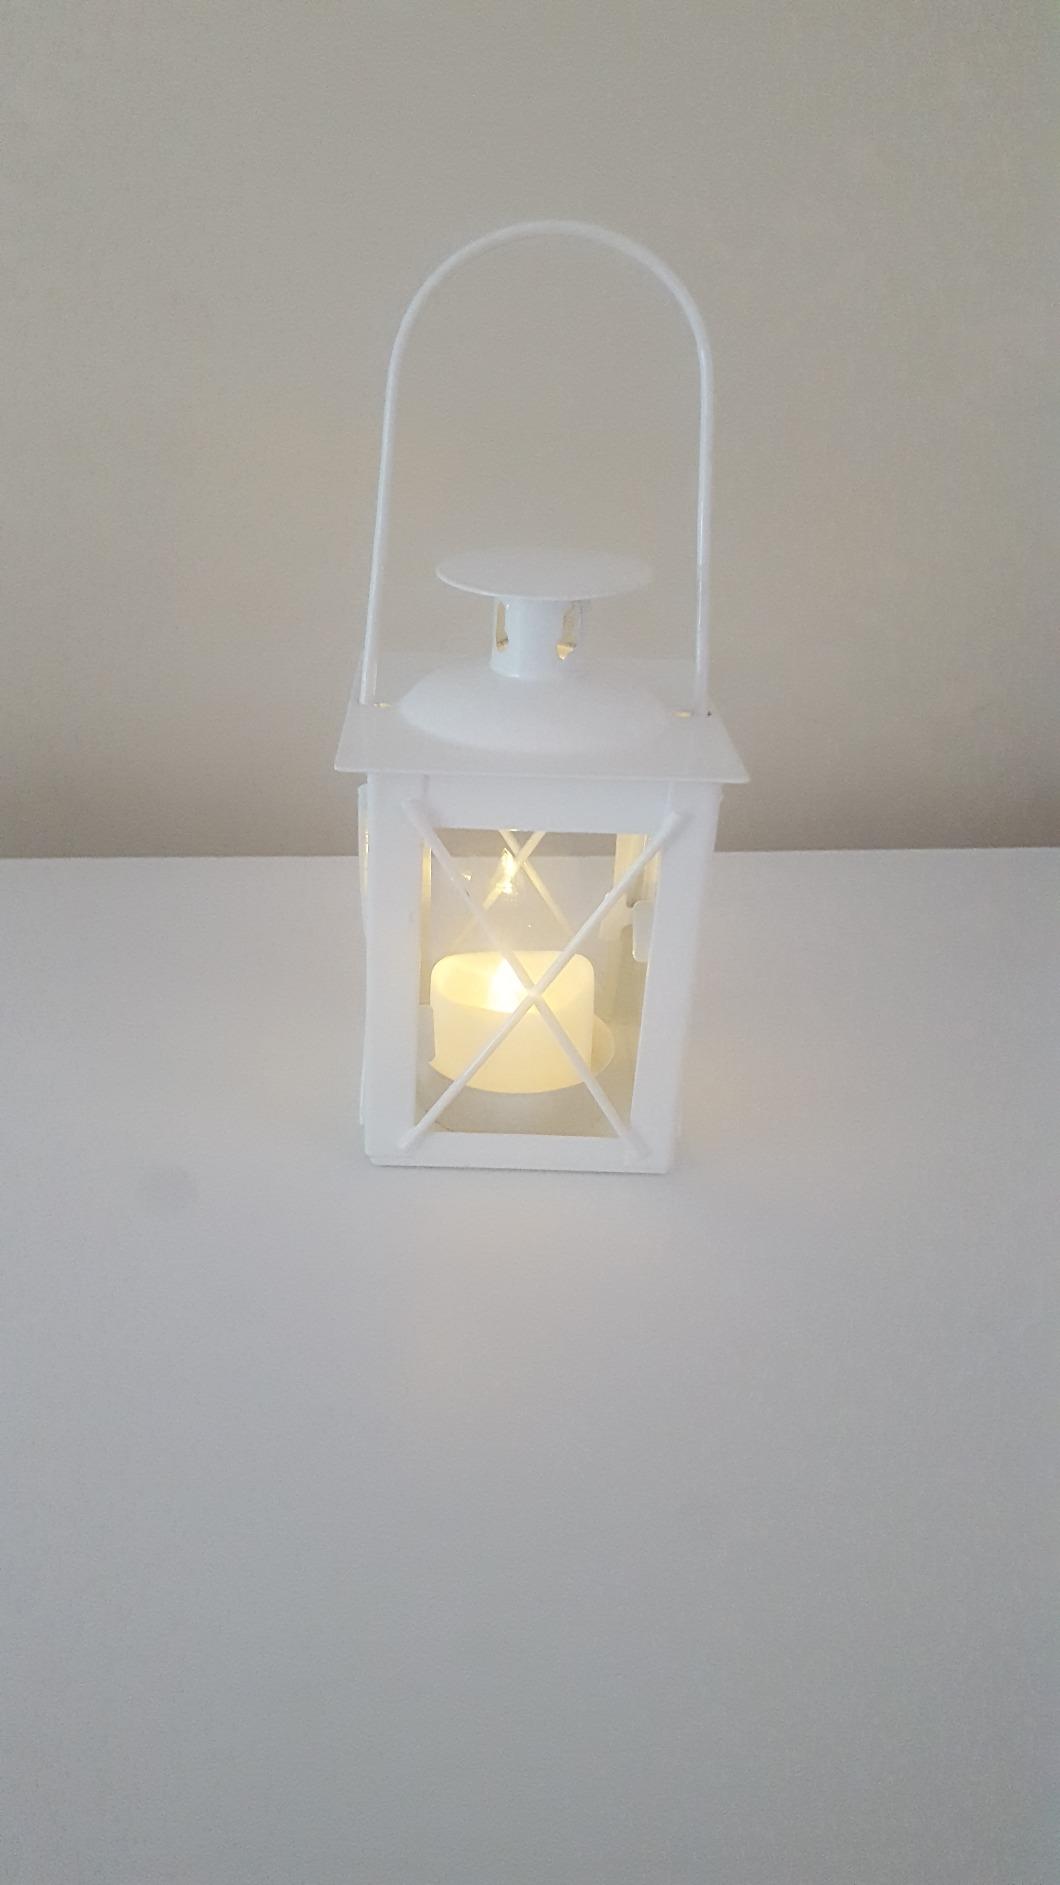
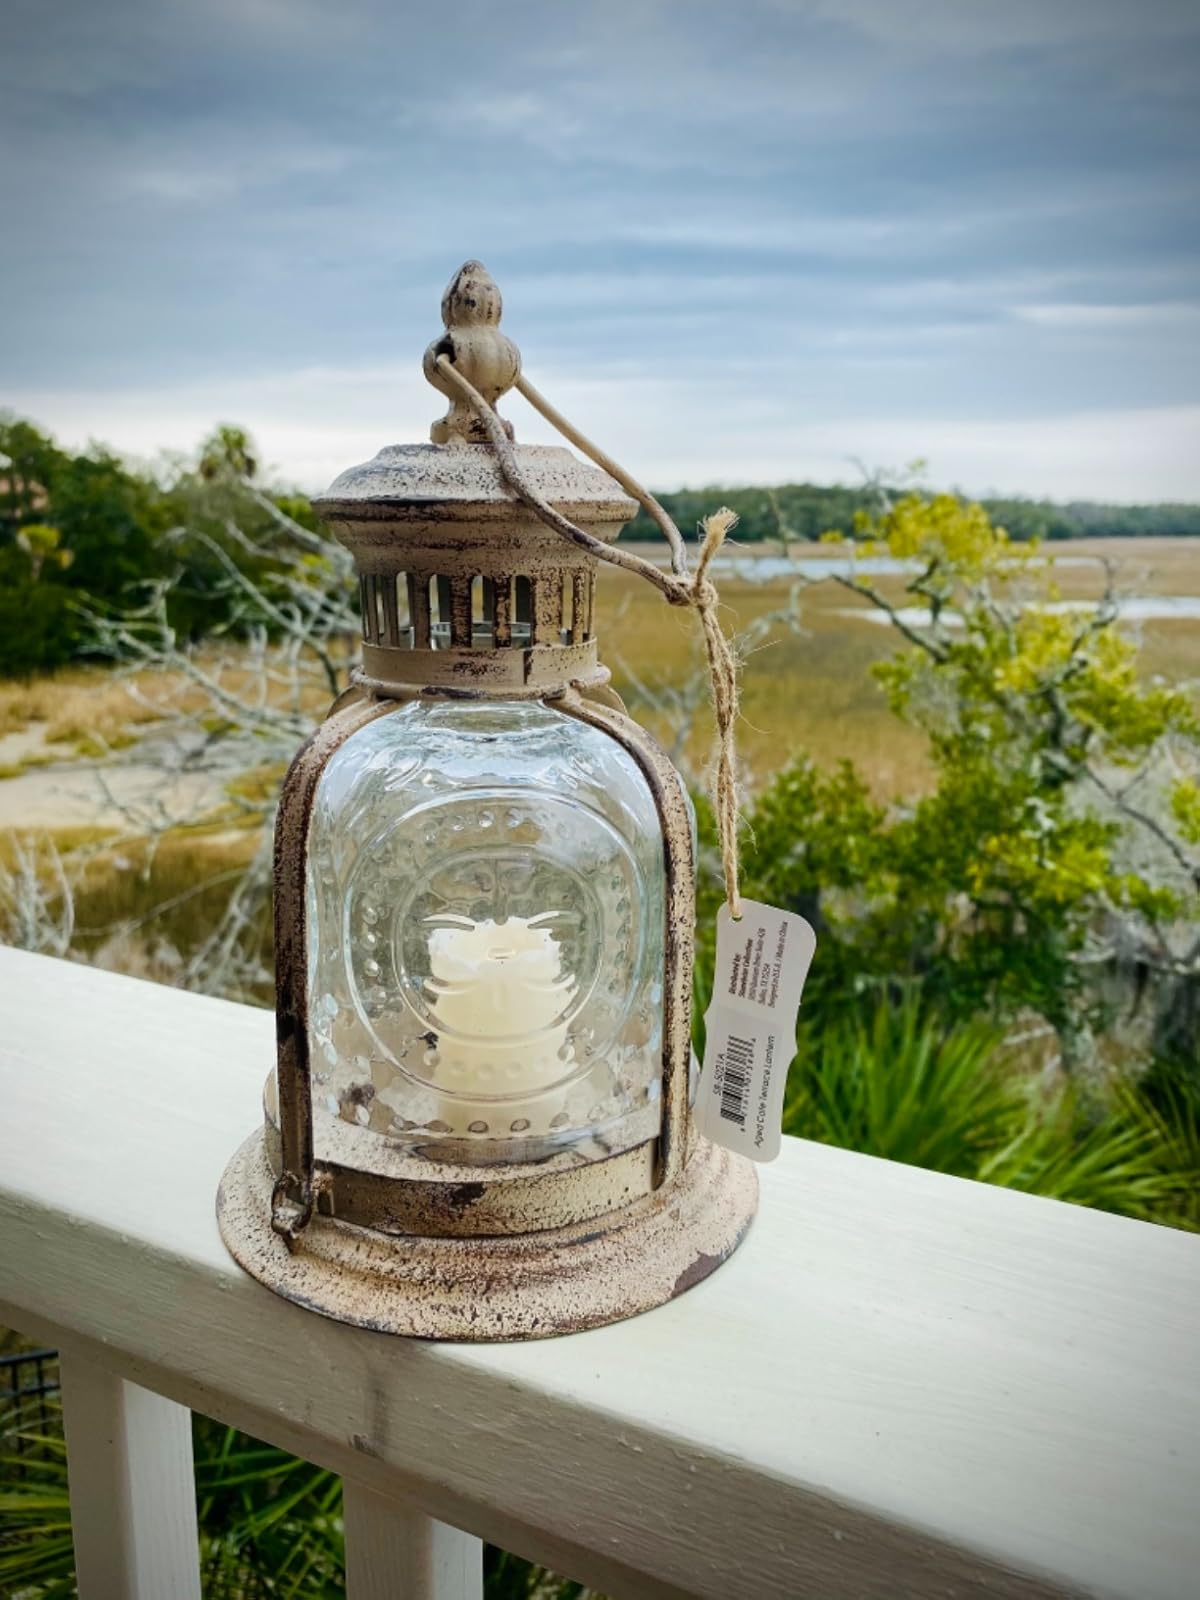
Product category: lantern
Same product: no